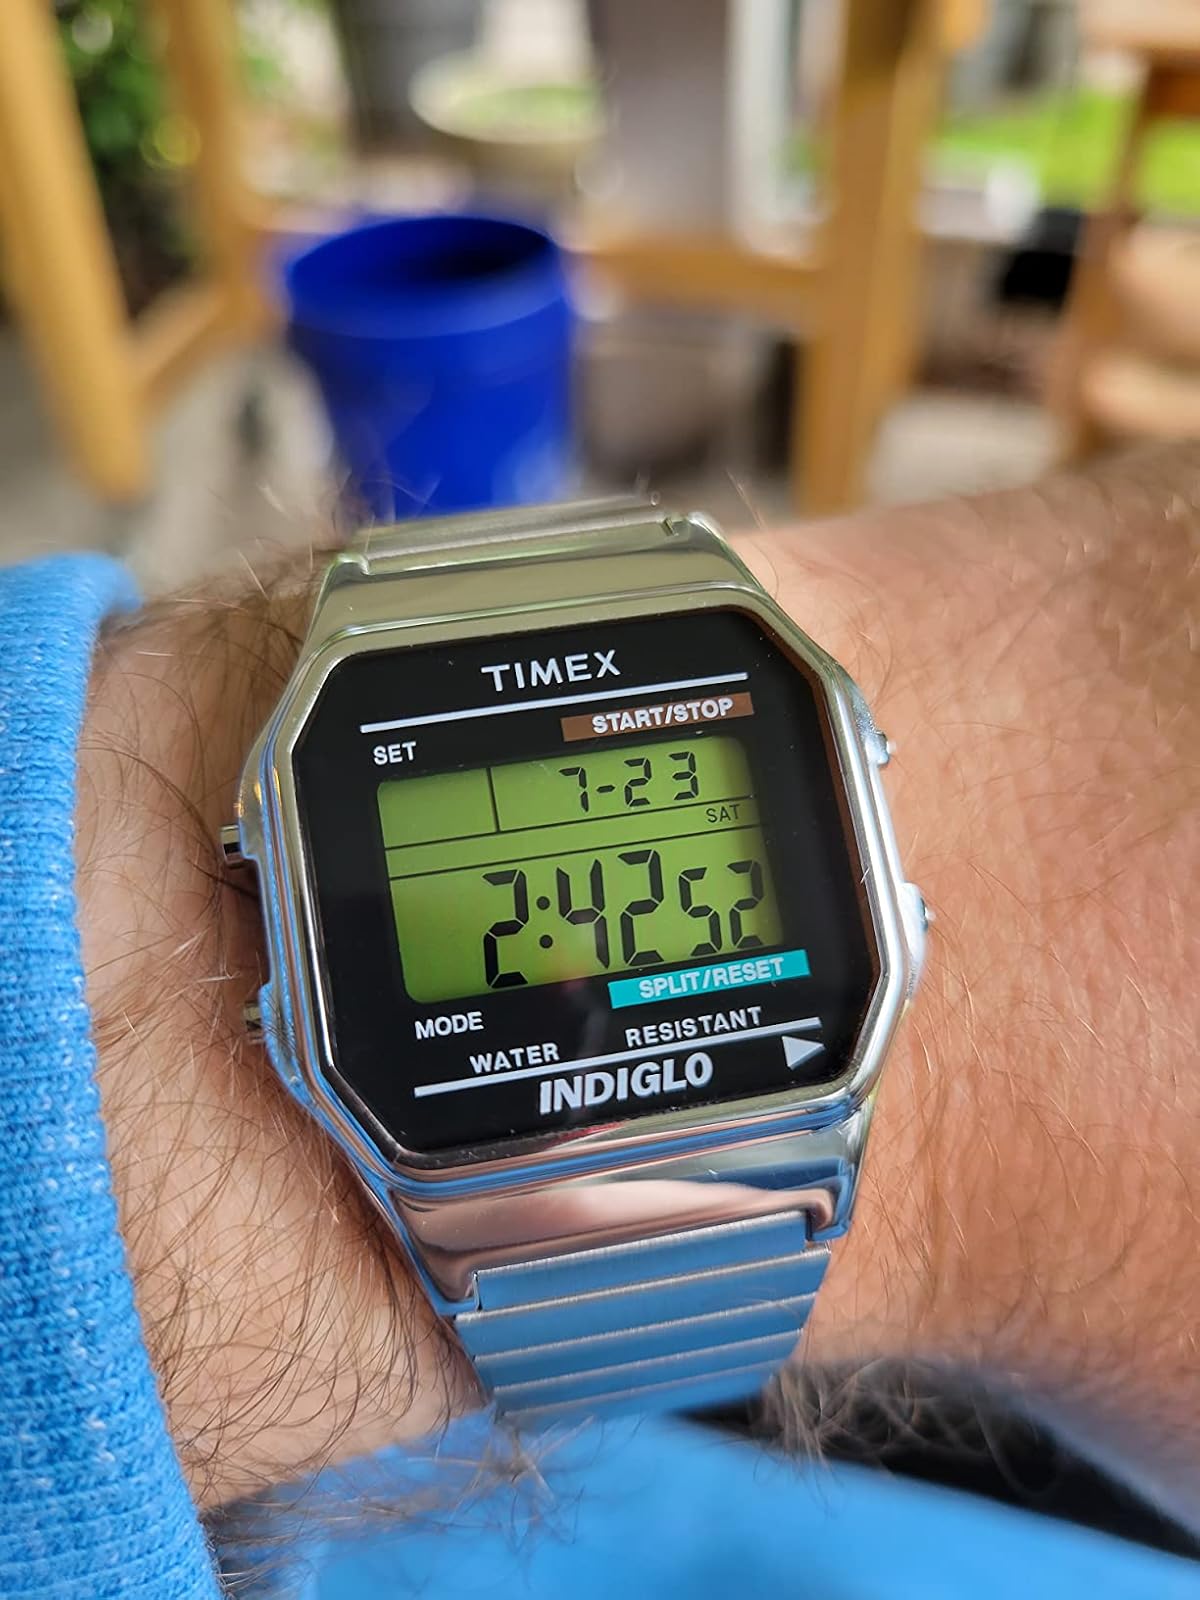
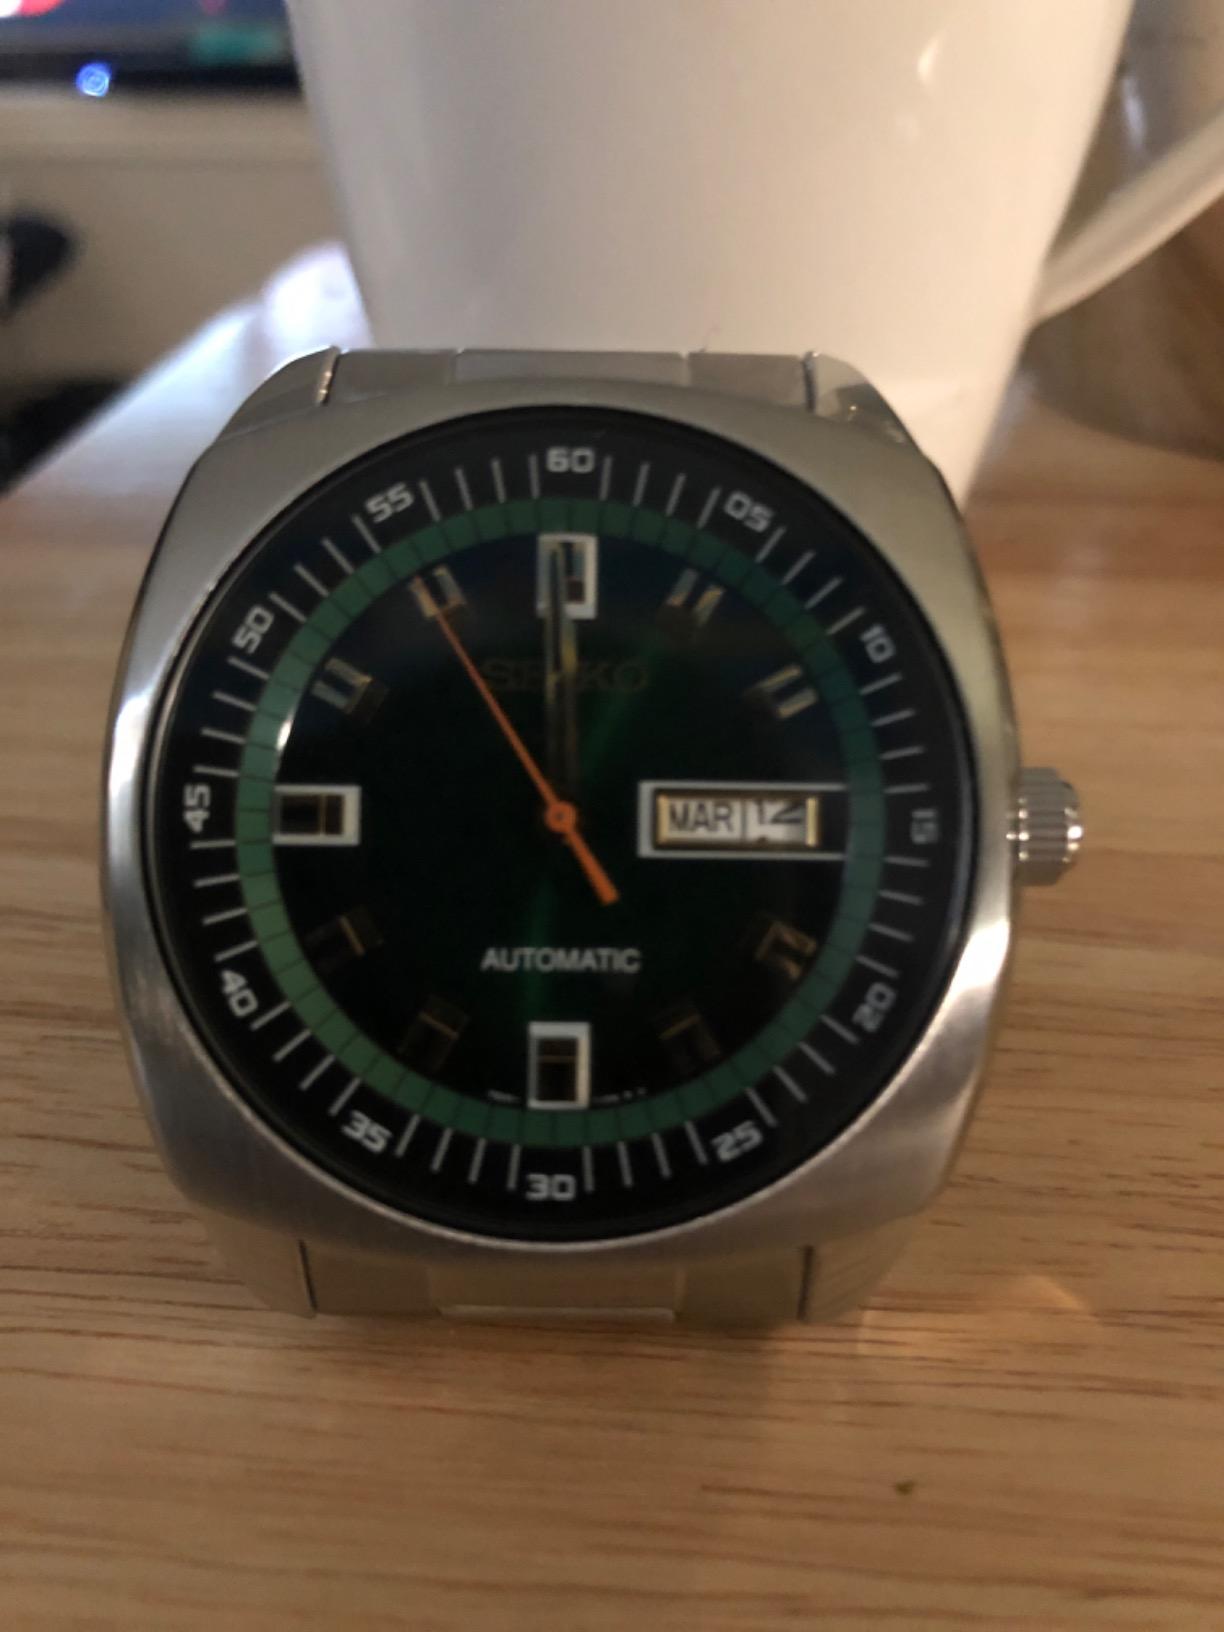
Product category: accessories_watch
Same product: no